Allenheads

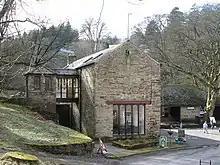
Allenheads Heritage Centre

The settlement was founded around lead mining. The first mine to open in the area was in the 1880s. It soon became a leading lead mines in the Northern Dales. However, within two decades of opening, it was closed in 1896 devastating the local community.